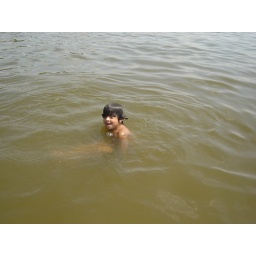
Swimming in the crystal clear water of Rend Lake...